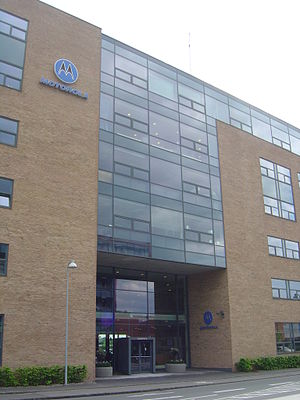
Motorola
Motorola Danmark i Glostrup.
Motorola Danmark - Kontorbygningerne for den lokale afdeling (N&amp;E – Networks &amp; Enterprise) i Danmark lokaliseret i nærheden af Glostrup Station.
Motorola er et amerikansk telekommunikationsfirma, der blev grundlagt som Galvin Manufacturing Corporation i 1928 af brødrene Paul V. Galvin og Joseph E. Galvin i Chicago. Firmaet blev omdøbt til Motorola Inc. i 1947. Motorola var en af de tidlige pionerer inden for udvikling og produktion af radiorelaterede produkter, såsom walkie-talkier og senere mobiltelefoner.